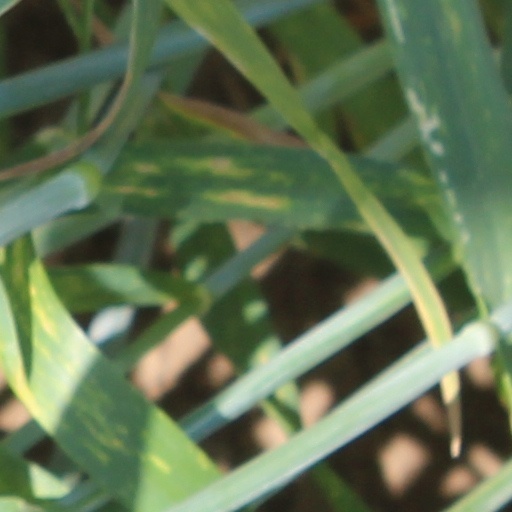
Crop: wheat